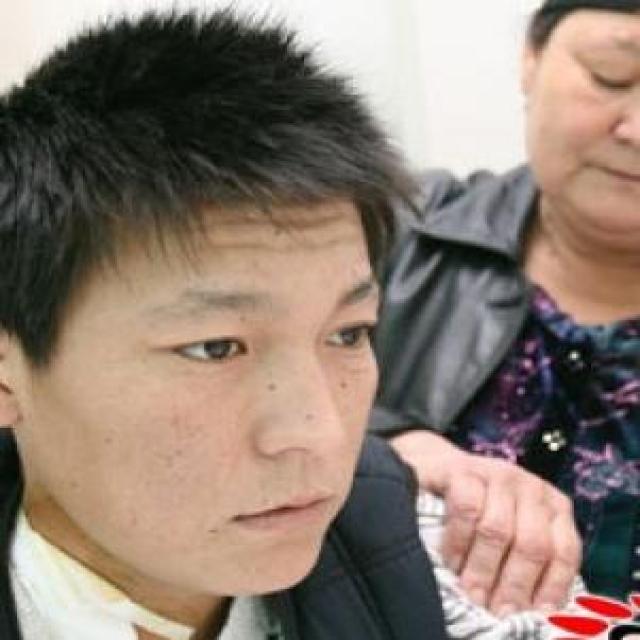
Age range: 13-20